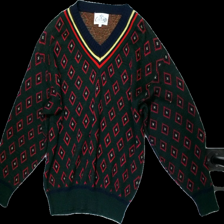
View: front
Type: Sweater
Category: Men
Brand: Not in the list
Brand text on label: Canard
Colors: Green, Blue, Yellow
Material: 100% Cotton
Pattern: Other
Cut: Regular
Size: XL
Trend: 90s
Damage: pulled thread
Damage location: top center
Price range: 150-250
Recommended usage: Reuse
Description: Patterned knitted sweater